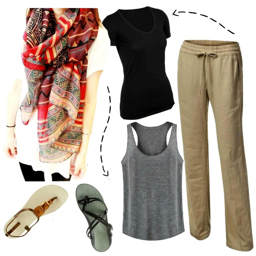
what to wear most people who visit country come for reason --